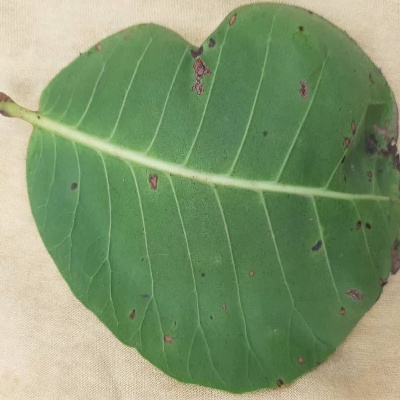
Crop: Cashew
Condition: anthracnose